Nadar (caste)

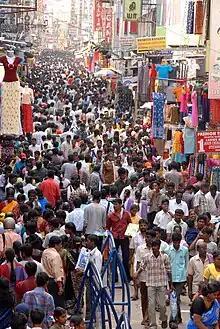
Most of the shops in Ranganathan Street, Tamil Nadu's premier high street, are owned by the Nadars.

In the 1920s and 1930s, Nadar Mahajan Sangam supported the non-Brahmin movement and Justice party. W. P. A. Soundrapandian Nadar as the president of Nadar Mahajana Sangam led the effort to ally the community with Periyar E. V. Ramasamy's Self-respect movement. The Northern Nadars joined the Justice party in its attack against Brahmins on cultural and religious front. They also practiced self-respect marriages during the non-Brahmin movement.